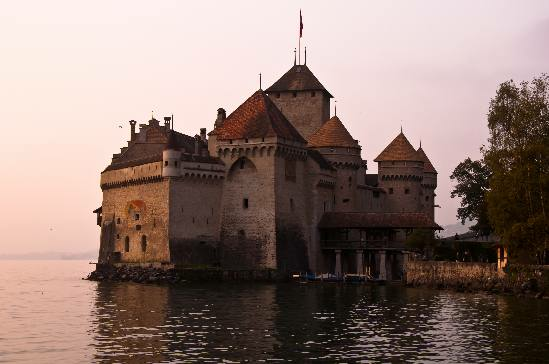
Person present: No